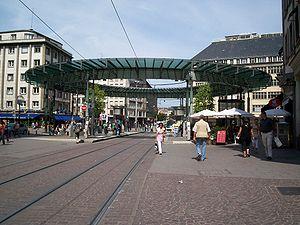
Station Lignes A et D Homme de Fer
Guy Clapot est un architecte et urbaniste né le 14 décembre 1955 et mort à Strasbourg le 14 septembre 2010.